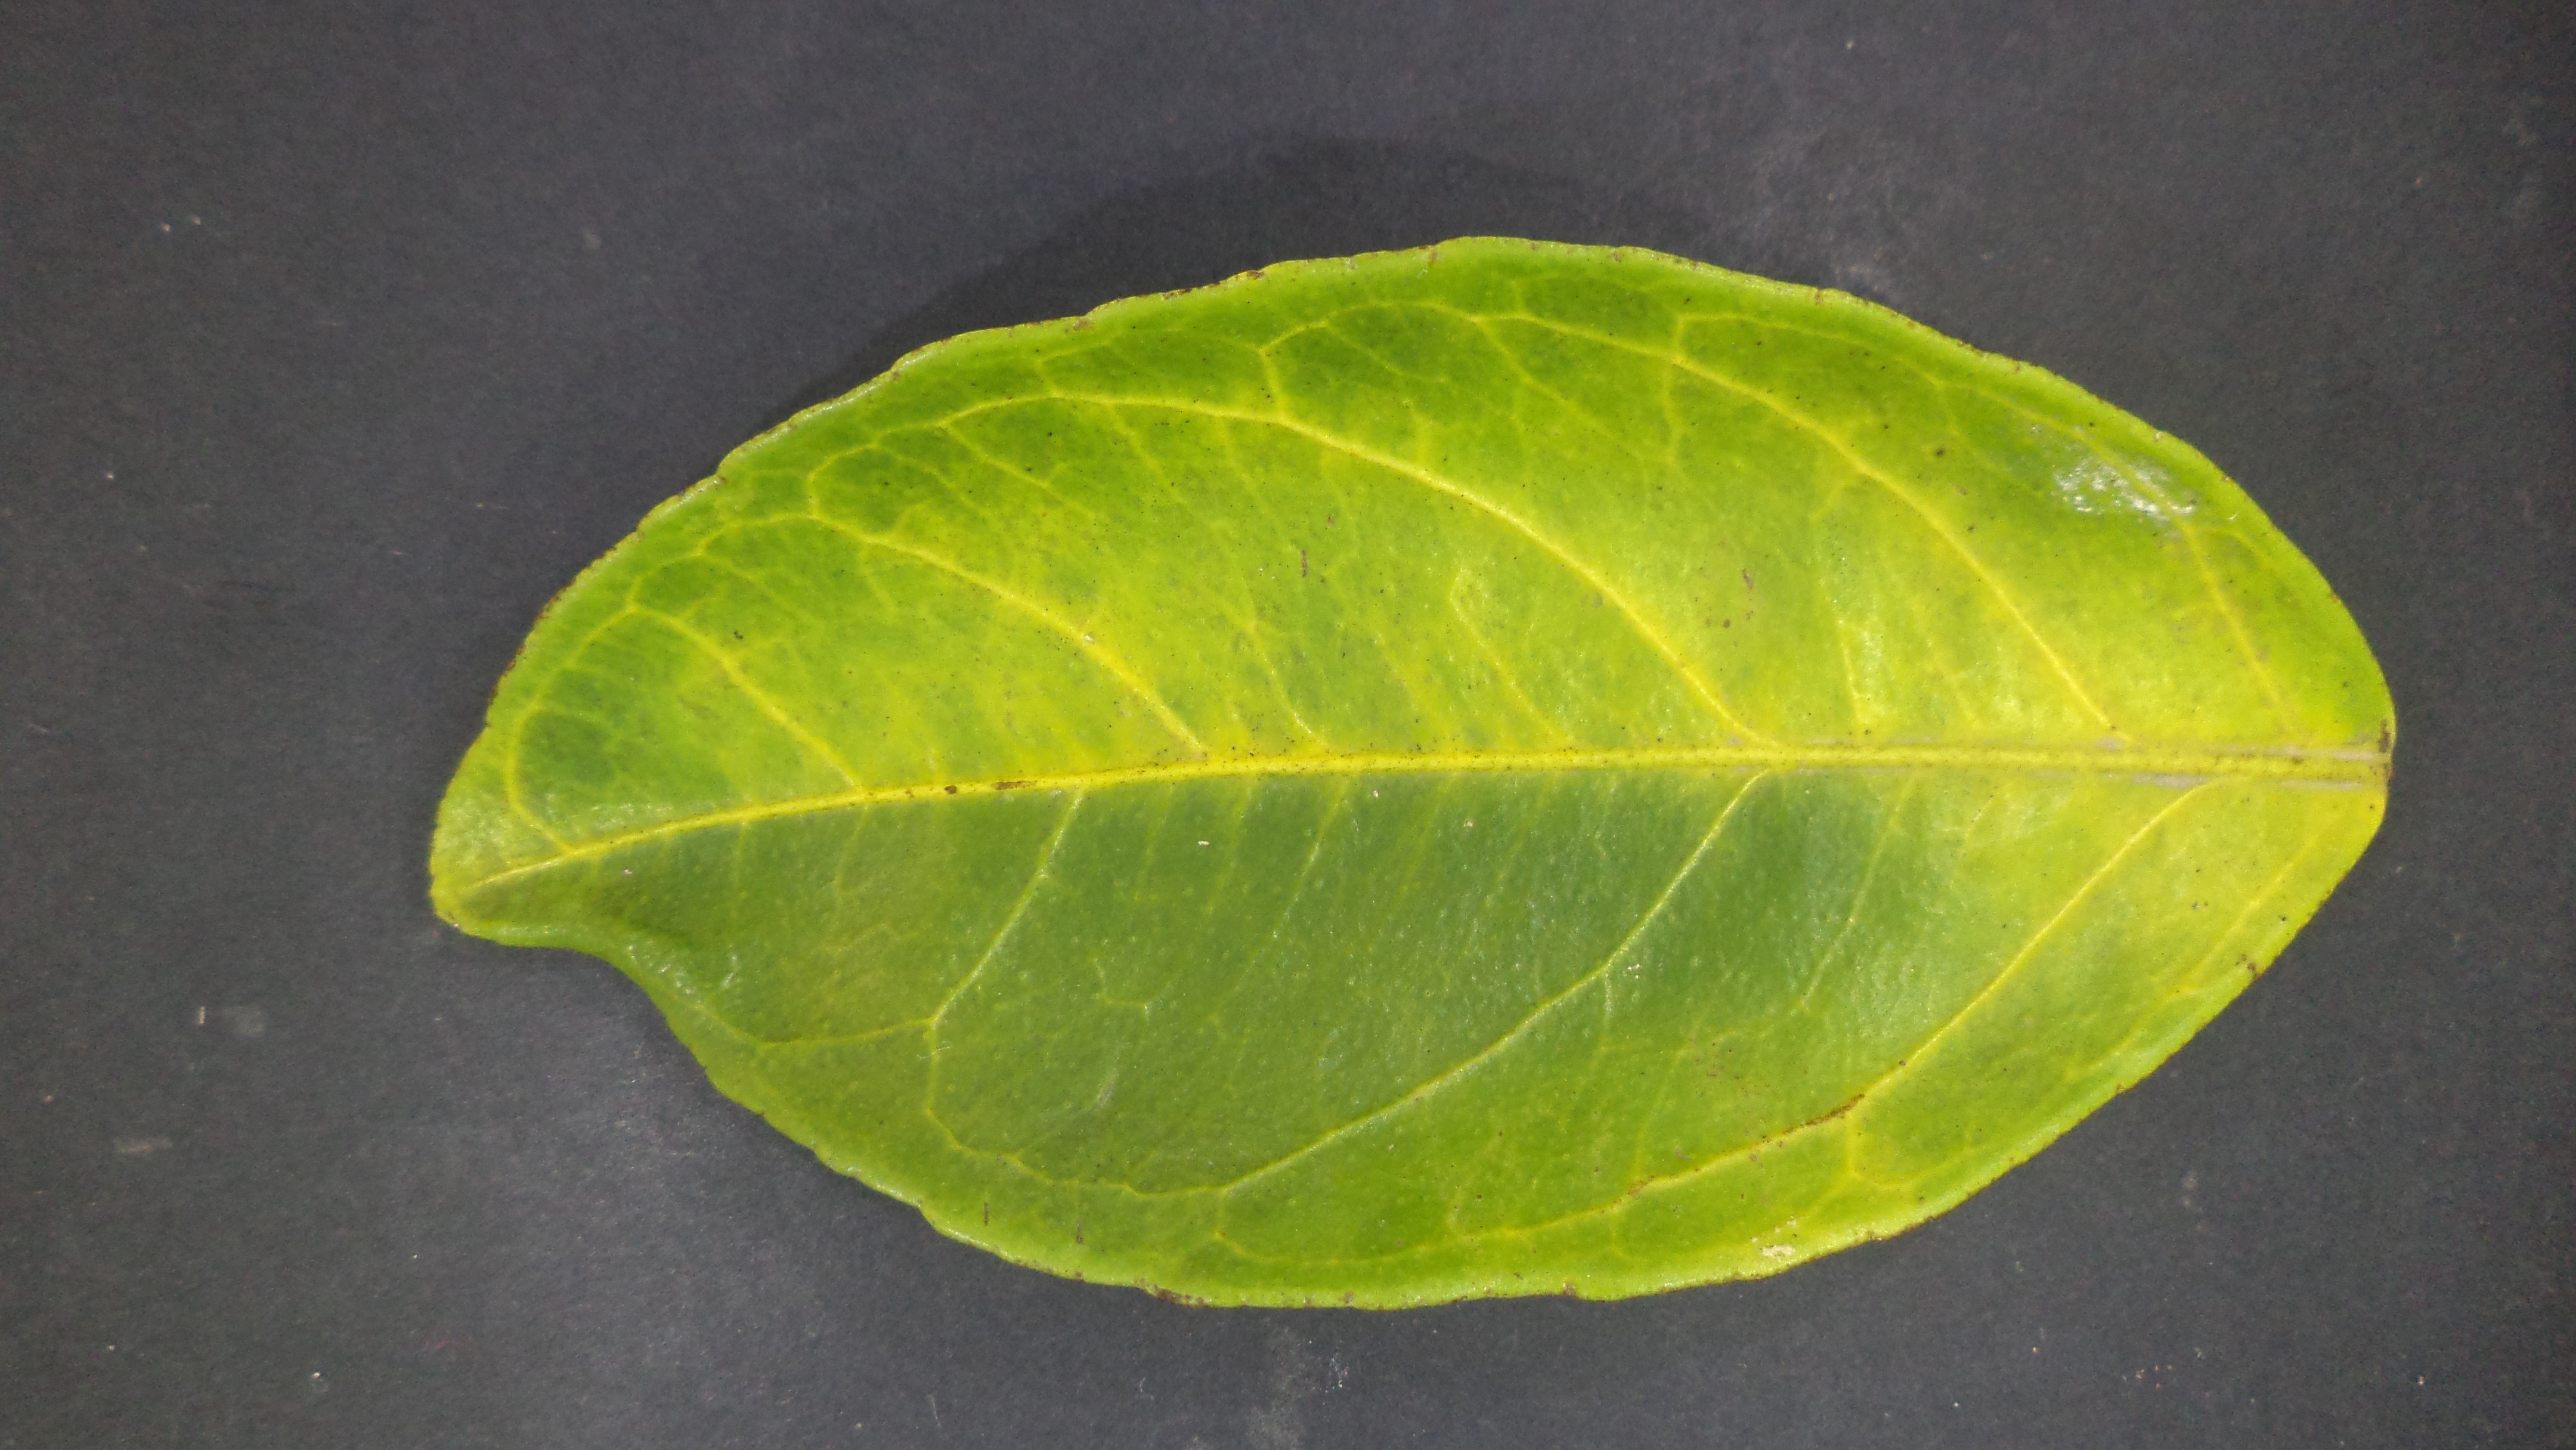
Label: Huanglongbing (HLB)